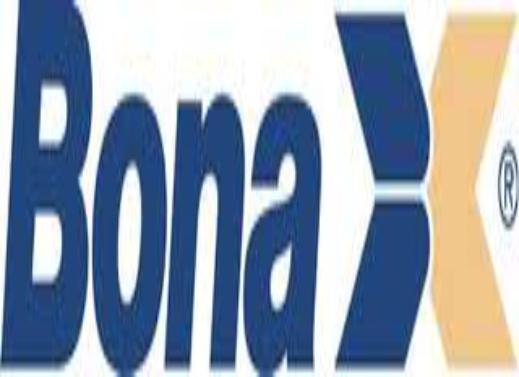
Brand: Bona
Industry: Others